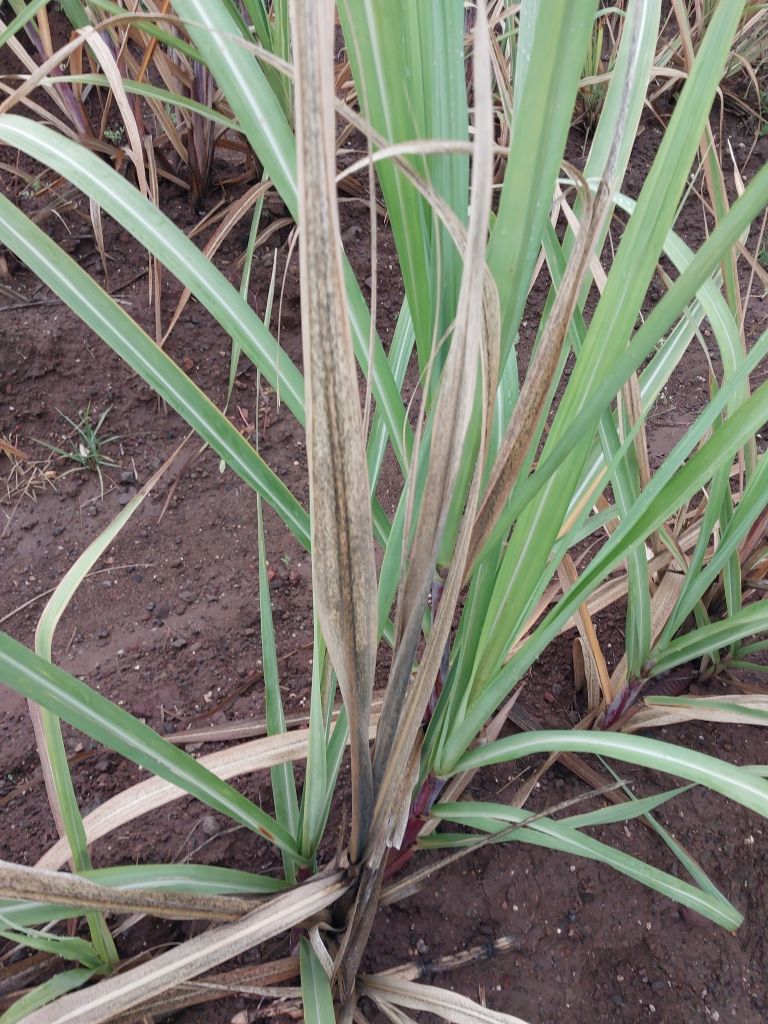
Label: BrownRust